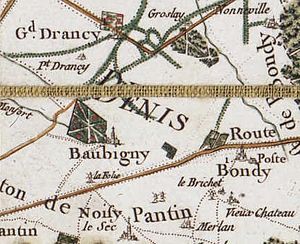
Bobigny / Historie / Revolutionen
Bobigny i 1780
Bobigny er en mindre fransk provinsby. Den er hovedsæde i departementet Seine-Saint-Denis.